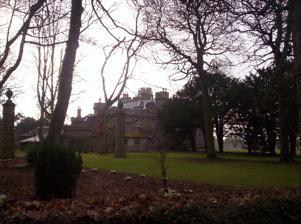
Building: Dunninald Castle
Country: United Kingdom
Year built: 1824
Privately owned castle in Angus, Scotland, UK Dunninald Castle Dunninald Castle General information Type Private Residence Address Craig, Angus Town or city Craig Country United Kingdom Coordinates 56°40′45″N 2°29′08″W / 56.6792°N 2.4856°W / 56.6792; -2.4856 Design and construction Architect(s) James Gillespie Graham Designations Listed Building – Category A Official name Dunninald Castle Designated 11 June 1971 Reference no. LB4972 North Lodge Entrance to Dunninald Castle Dunninald Castle is a privately owned country house south of Montrose in Angus , Scotland , which was listed as Category A by Historic Scotland in 1971. History The name Dunninald is derived from the Gaelic expressions "Dun" (fortification, castle) and "Ard" (high, towering). Dunninald has given its name to three buildings since the Middle Ages. The first Dunninald Castle referred to a castle known colloquially as Black Jack Castle on a cliff above the North Sea . The second building was a manor house, built around 1590, which was near the location of today's building. the property was held by the Gray family until 1610 Patrick Leighton of Usan acquired the property in 1617 before it passed to Thomas Allardyce of Allardyce through marriage in 1663. It was sold to the Scotts of Usan in 1696. The foundations of the surrounding park were probably laid during the 17th century. In the 1800s the property passed to the Scotts of Logie. The merchant, chairman of the East India Company and later politician David Scott bought Dunninald from his brother Archibald in 1786 after his return from India. Scott entrusted James Playfair with the design of a new mansion and a planned settlement however Scott's numerous obligations and poor health, as well as Playfair's death in 1794, meant that the plans were not implemented. After Scott's death in 1805, his son inherited the property but having inherited another property, he sold Dunninald to  Robert Spears. In 1811, the estate was acquired by Peter Arkley and he hired the Scottish architect James Gillespie Graham to build a new house. Construction began in 1819 and was completed in 1824. The gardens and parks were developed around the turn of the twentieth century and the present building has remained largely unchanged to this day. Patrick Arkley's daughter, Eliza Arkley, married John Stansfeld (1840–1928) of Field House, Sowerby , and it remains the residence of the Stansfeld family. Architecture Dunninald Castle is a large two-storey  Gothic Revival castellated mansion house was completed in 1824 by the architect James Gillespie Graham . It has a three-storey corner tower and stair turret and good interiors. See also Sir James Stansfeld John Raymond Evelyn Stansfeld William Crompton-Stansfeld Field House, Sowerby Stansfield, West Yorkshire References